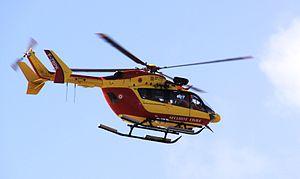
Un hélicoptère Eurocopter EC-145, utilisé par la Sécurité Civile française, survolant le port de plaisance de Minimes à La Rochelle au début de l' après-midi du dimanche 28 février 2010 après le passage dans la nuit de la tempête baptisée ""Xynthia"". Immatriculation de cet appareil: F-ZBPK. La Rochelle (Port de Plaisance des Minimes), Charente Maritime, France."
L'aéroport de Quimper-Bretagne est un aéroport français situé sur la commune de Pluguffan, à 5,5 km au sud-ouest de Quimper, département du Finistère, région Bretagne, en France. Il porte le nom de Maurice Bon, pilote de chasse quimpérois qui s'illustra au sein de l'escadrille « Normandie-Niémen », avant d’être abattu le 13 octobre 1943, à l'âge de 23 ans, près de Gorodets en URSS.
Le MBB-Kawasaki BK 117, renommé Eurocopter EC145 puis Airbus Helicopters H145 suite aux changements de constructeurs, est un hélicoptère polyvalent bimoteur destiné aux marchés civil, parapublic et militaire. Il est le résultat d'un développement conjoint de 1979 entre Messerschmitt-Bölkow-Blohm et Kawasaki Heavy Industries.
Le présent article traite exclusivement de l'utilisation de la cocarde tricolore comme marque de nationalité dans le domaine militaire, particulièrement en aéronautique. Son périmètre est restreint aux principales puissances mondiales, belligérants des Première et Seconde Guerres mondiales.
La sécurité civile désigne l'ensemble des moyens mis en œuvre par un État pour protéger ses citoyens, en temps de guerre comme en temps de paix.
Dragon est l'indicatif radio des hélicoptères appartenant à la sécurité civile. Celui-ci s'énonce généralement par le mot lui-même, suivi du numéro de son département de rattachement. Ainsi l'hélicoptère affecté dans celui du Var est désigné Dragon 83. Celui de la Charente-Maritime est nommé Dragon 17. Il faut souligner que Paris et ses trois départements limitrophes possèdent tous le même indicatif, celui de Dragon 75. Également une autre particularité, celle de l'hélicoptère de la base de Marignane qui possède l'indicatif Dragon131. Ceci est dû au fait qu'anciennement la base possédait deux hélicoptères, Dragon 131 et 132, depuis la perte de ce deuxième hélicoptère, l'indicatif Dragon 131 est resté dans les mœurs. Il faut noter toutefois que l'indicatif radio ne se substitue pas à l'immatriculation de l'hélicoptère. La base du Versoud possède deux machines, nommées Dragon 38-1 et Dragon 38-2, ce dernier basé six mois par an à l’altiport d’Huez.